Go Fas Racing

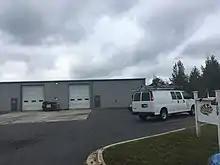
The Go Fas Racing race shop in Mooresville, North Carolina

FAS Lane Racing was established in 2011 when Stoddard's old team, Latitude 43 Motorsports, closed its doors. Stoddard then formed his own team with the remaining crew members, purchasing cars and equipment from Mark Simo and Boris Said's No Fear Racing as well as from Richard Petty Motorsports, Roush Fenway Racing and his old Latitude 43 team. FAS represents Stoddard's initials (Francis Allen Stoddard), and Stoddard chose the number 32 in tribute to his racing mentor Stub Fadden, who was a Busch North Series racer from New England.